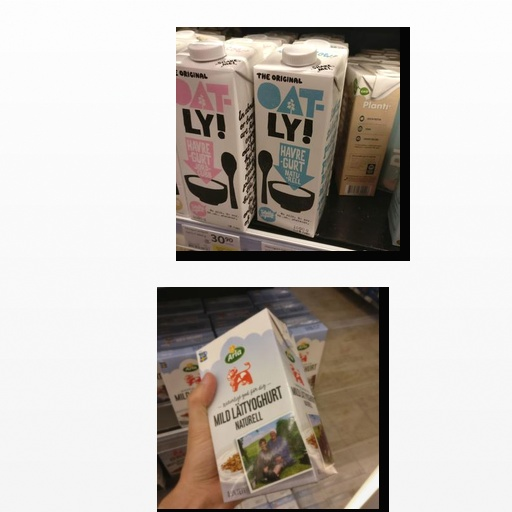
Food items: oatghurt, natural_low_fat_yogurt